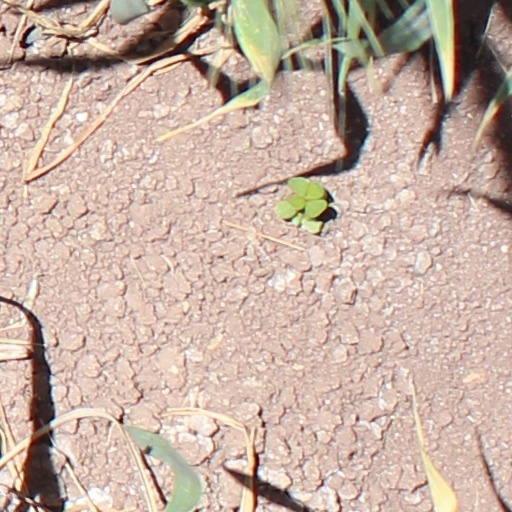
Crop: wheat